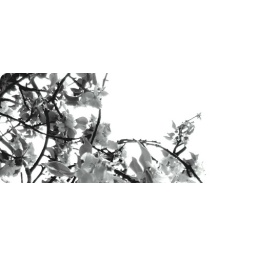
spring in black and white